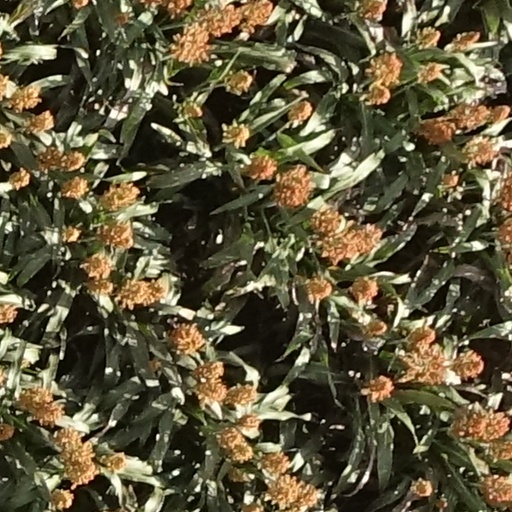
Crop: sorghum